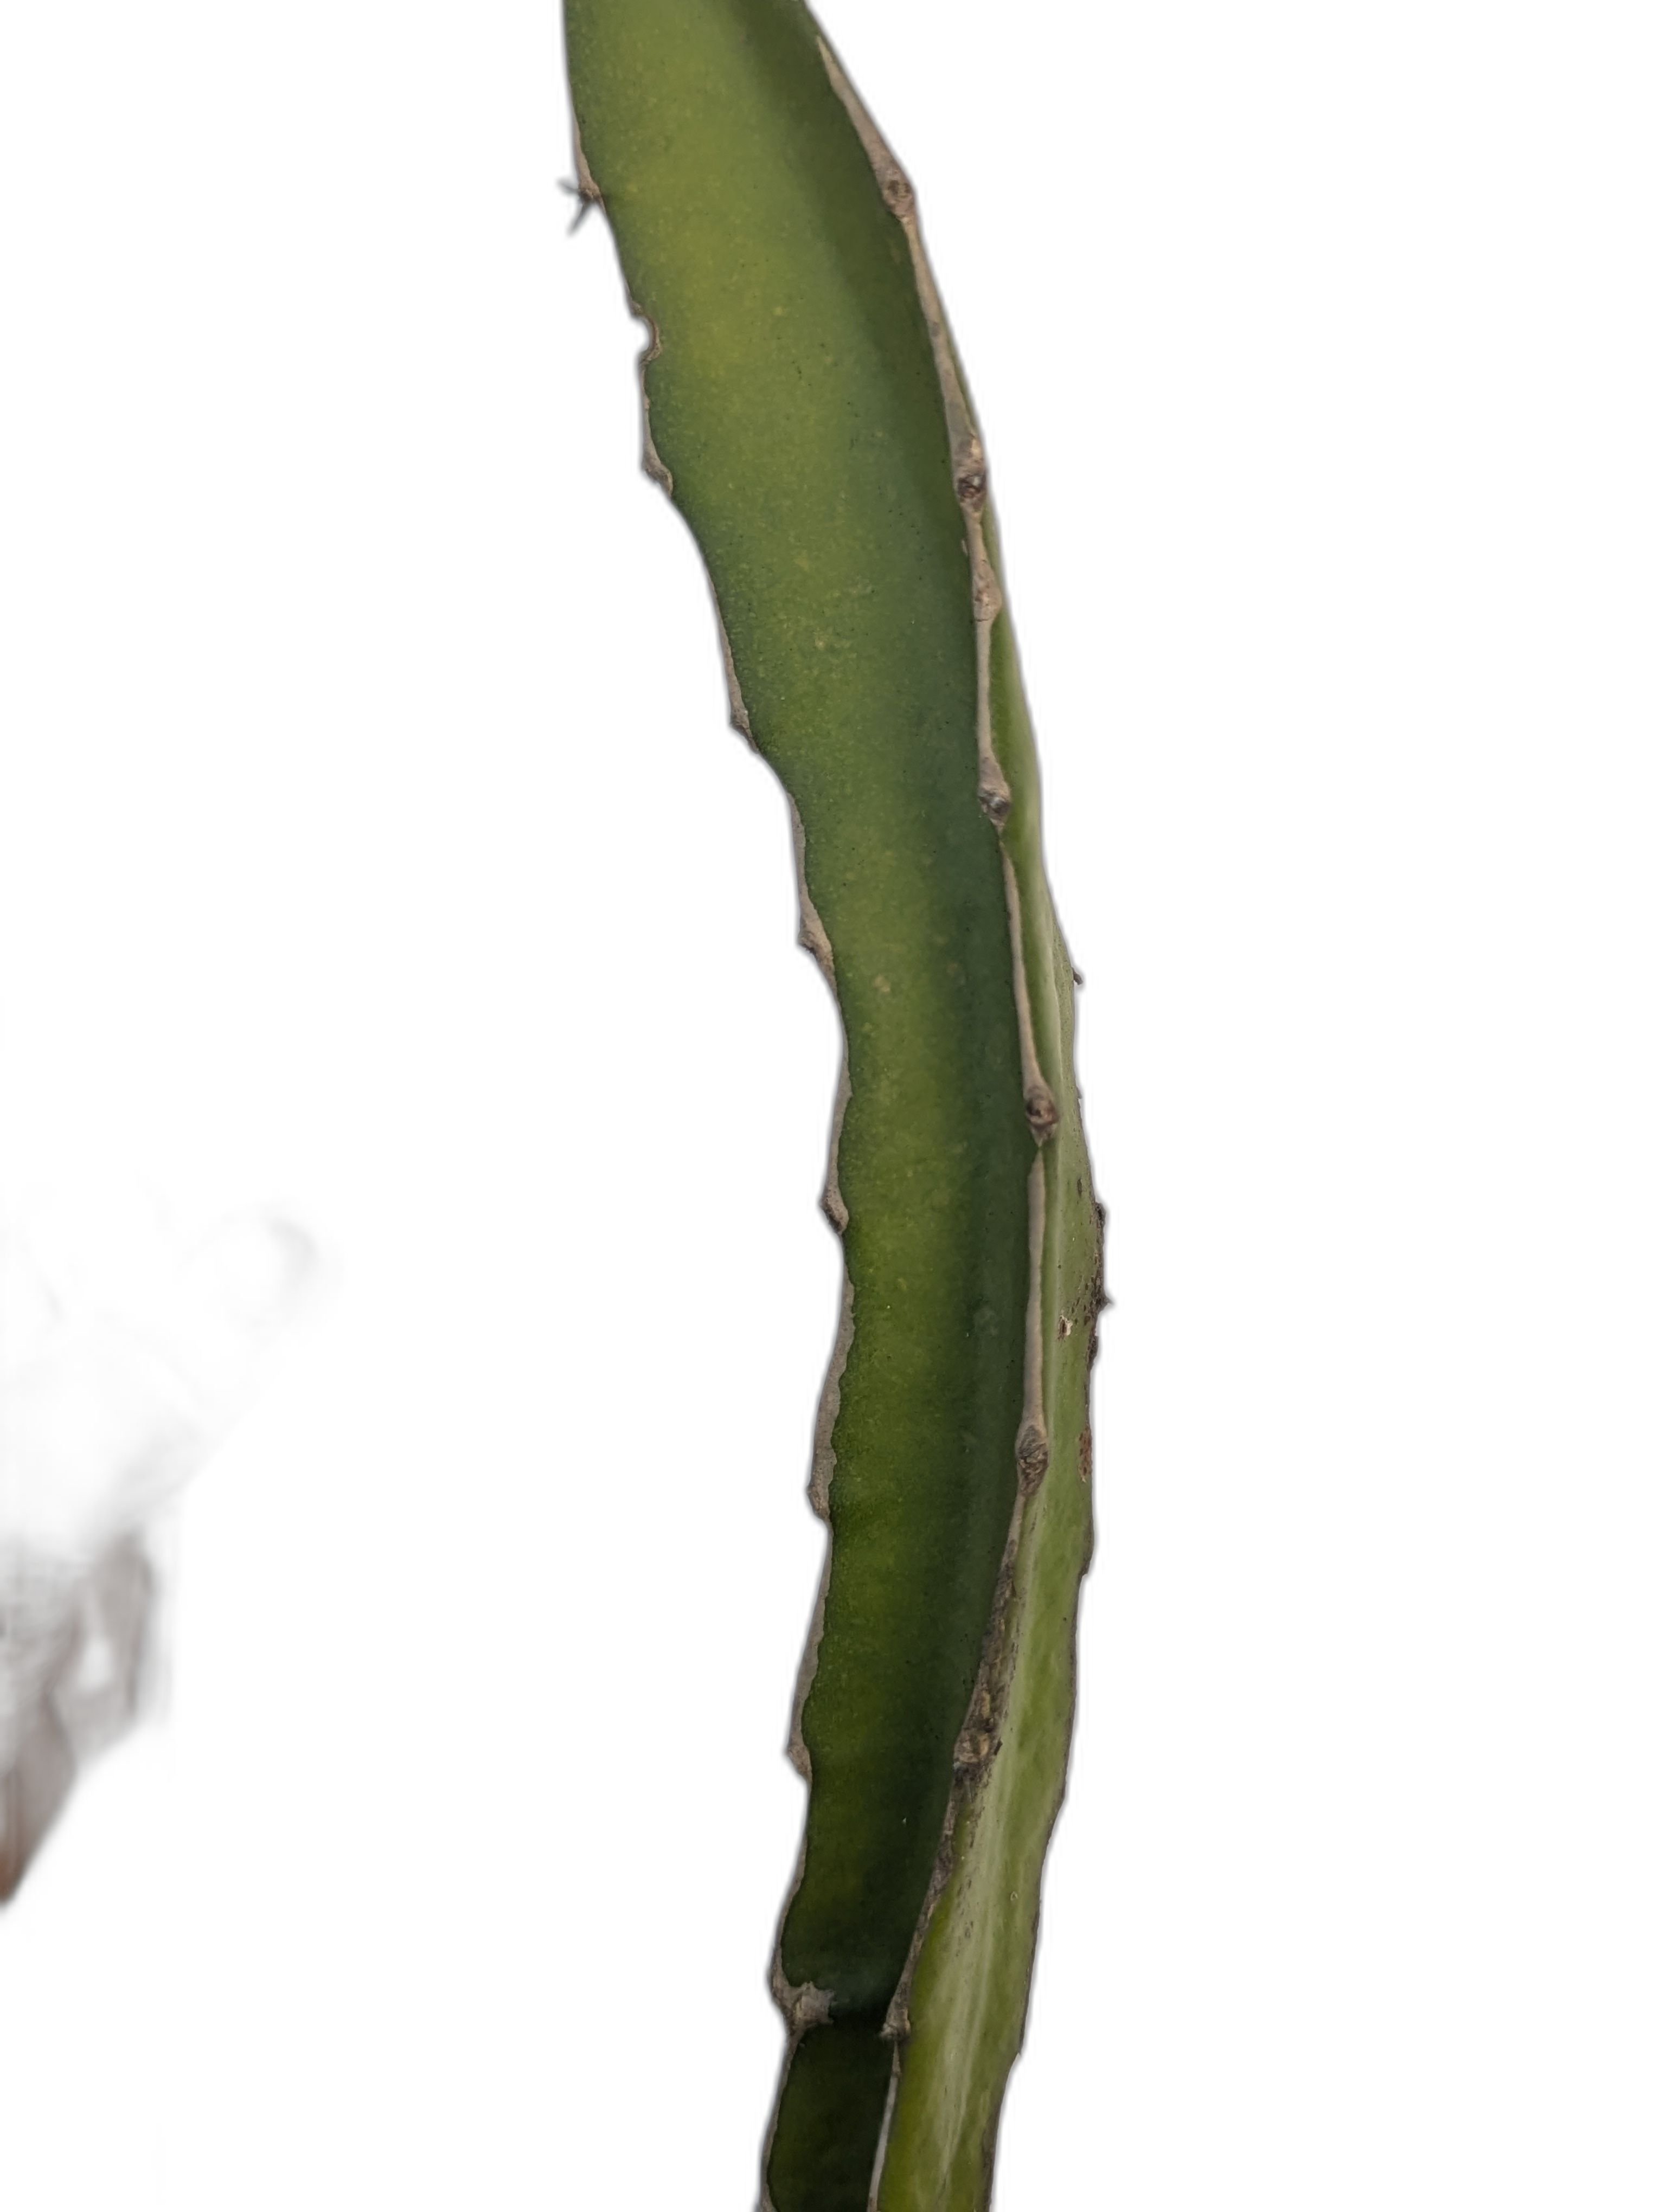
Label: Good leaf